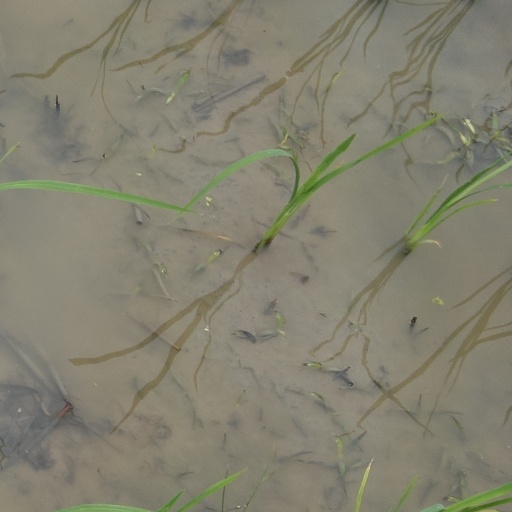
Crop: rice